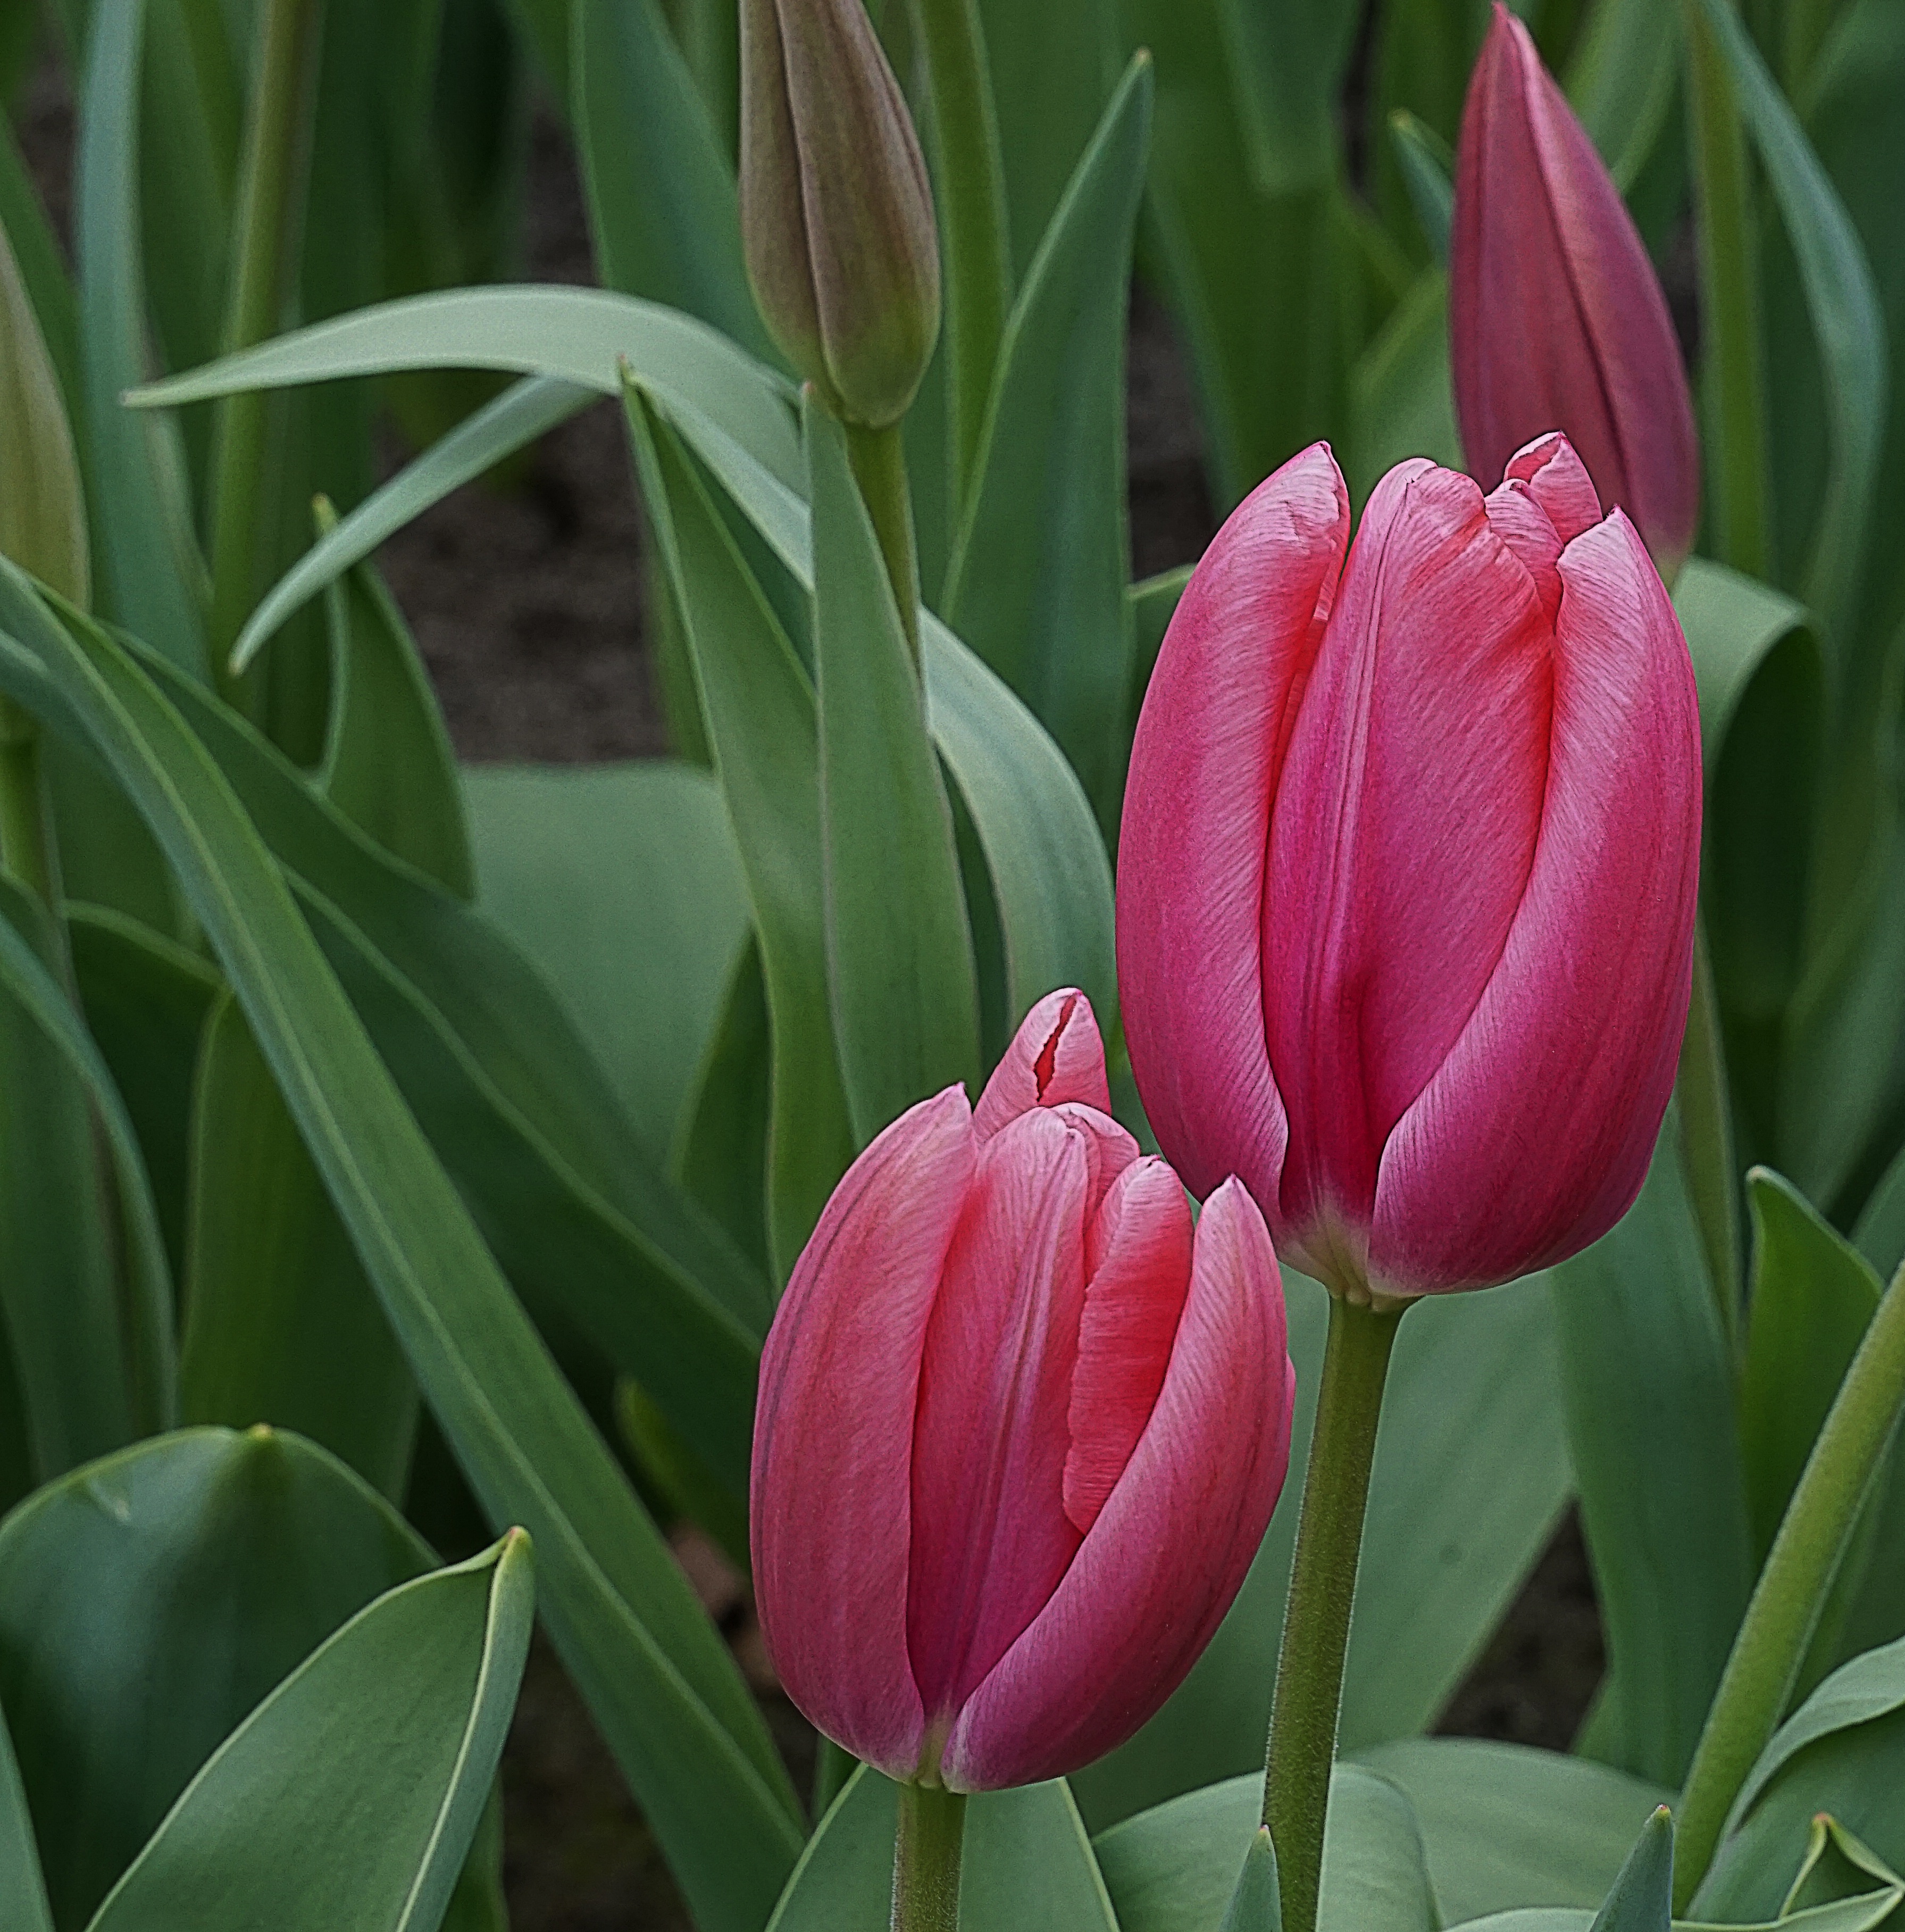
nature, plant, flower, petal, tulip, spring, pink, close, flowers, holland, tulips, bud, spring flower, blossomed, flowering plant, lily family, seed plant, tulip pink, plant stem